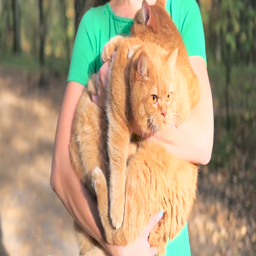
young girl holding red cats in the forest